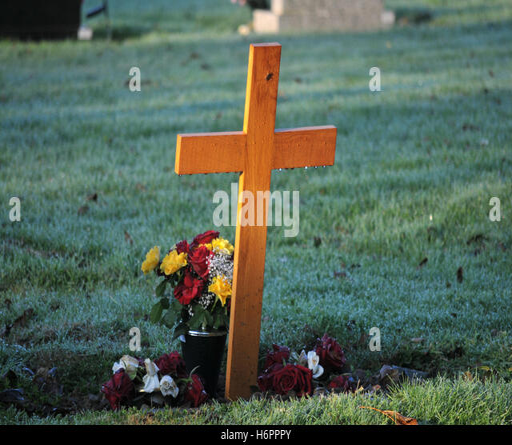
a temporary wooden cross in a graveyard lit by the early morning sun